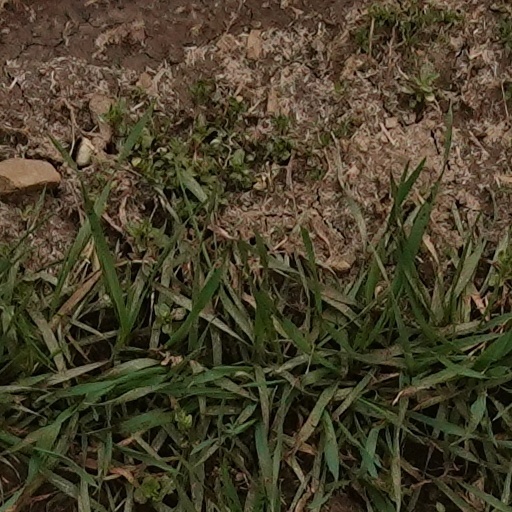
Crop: wheat